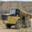
Label: truck